Dresden S-Bahn

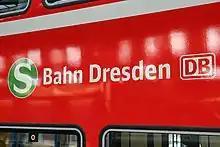
Logo of the Dresden S-Bahn on a double-deck carriage

Services are operated by double-deck-push–pull trains. All trains have 1st and 2nd class seating. As with other S-Bahn services operated by Deutsche Bahn, trains are marked " Bahn Dresden ."